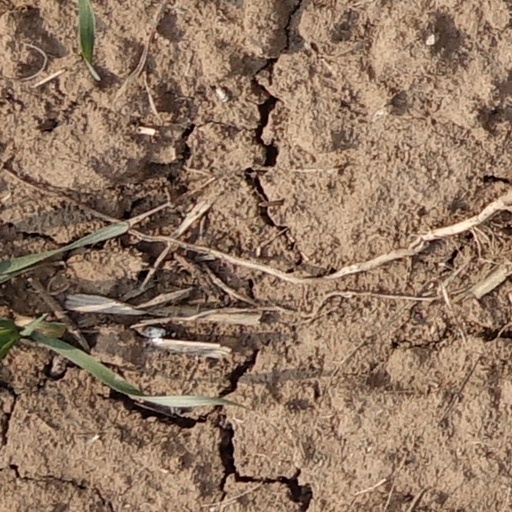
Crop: wheat